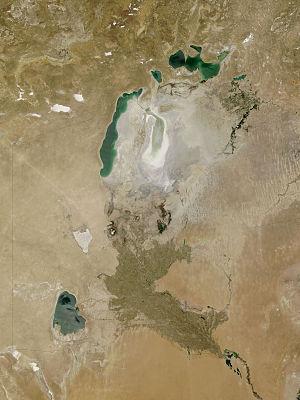
Le Khwarezm, également appelé Chorasmie antique, Kharezm, Kharism, Khorezm, ou encore Khwarizm, est une région historique située au sud de la mer d'Aral, principalement dans l'actuel Ouzbékistan, une plus petite partie en Turkménistan; elle a parfois été autrefois incluse dans le Grand Iran.
L'eau agricole désigne l'eau utilisée à des fins d'agriculture, par opposition à l'eau domestique et à l'eau industrielle.